KTM Class 92

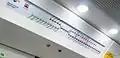
The Class 92 SCS is one of the first trains in Malaysia to introduce dynamic route passenger information systems.

The exterior and interior of the class 92 is fully designed in Germany by Tricon Design for CSR Zhuzhou. The exterior has a Malaysian tiger inspired front motif and tiger fur side coating.